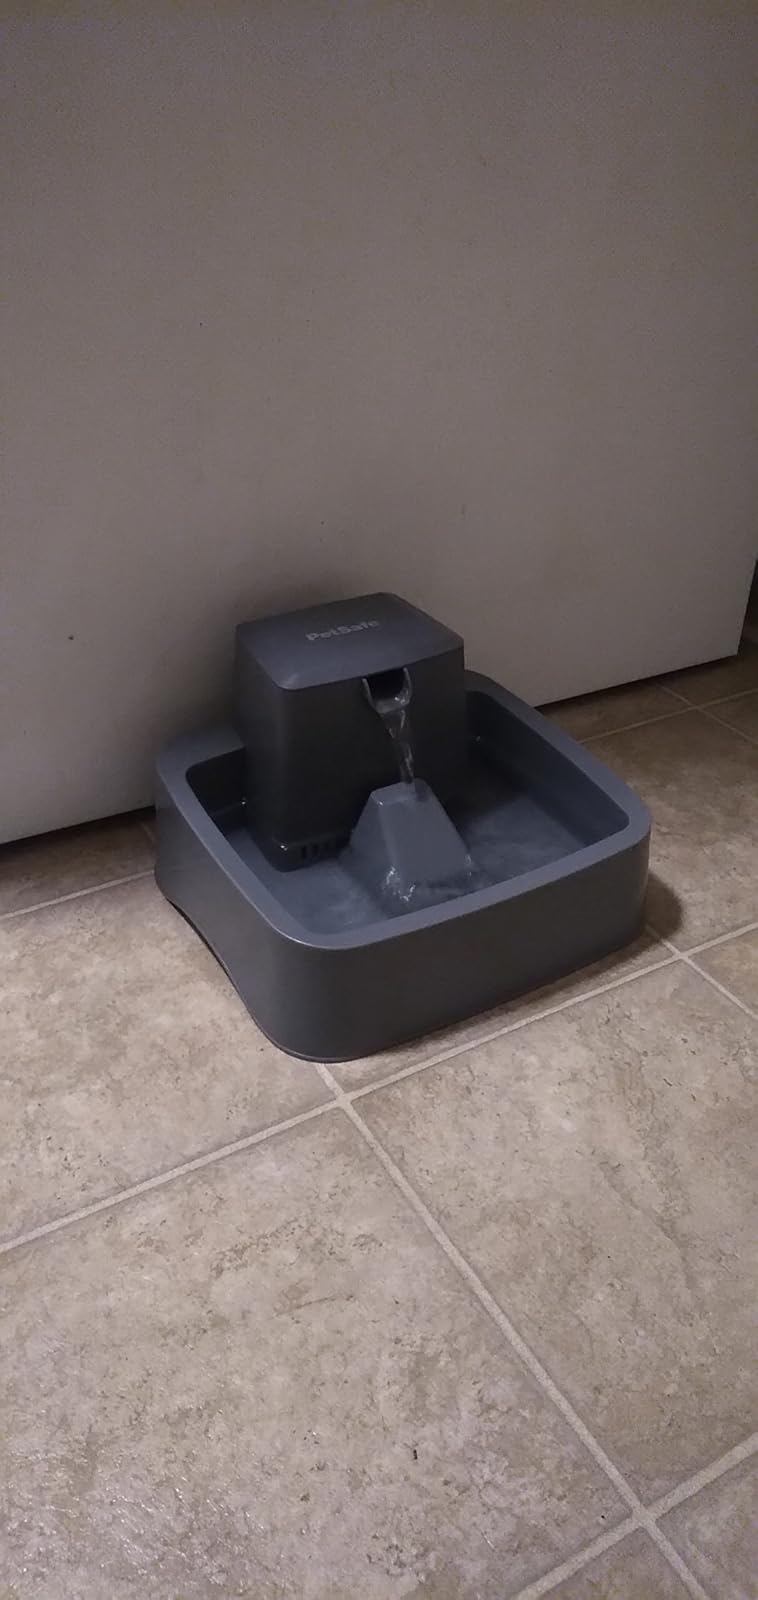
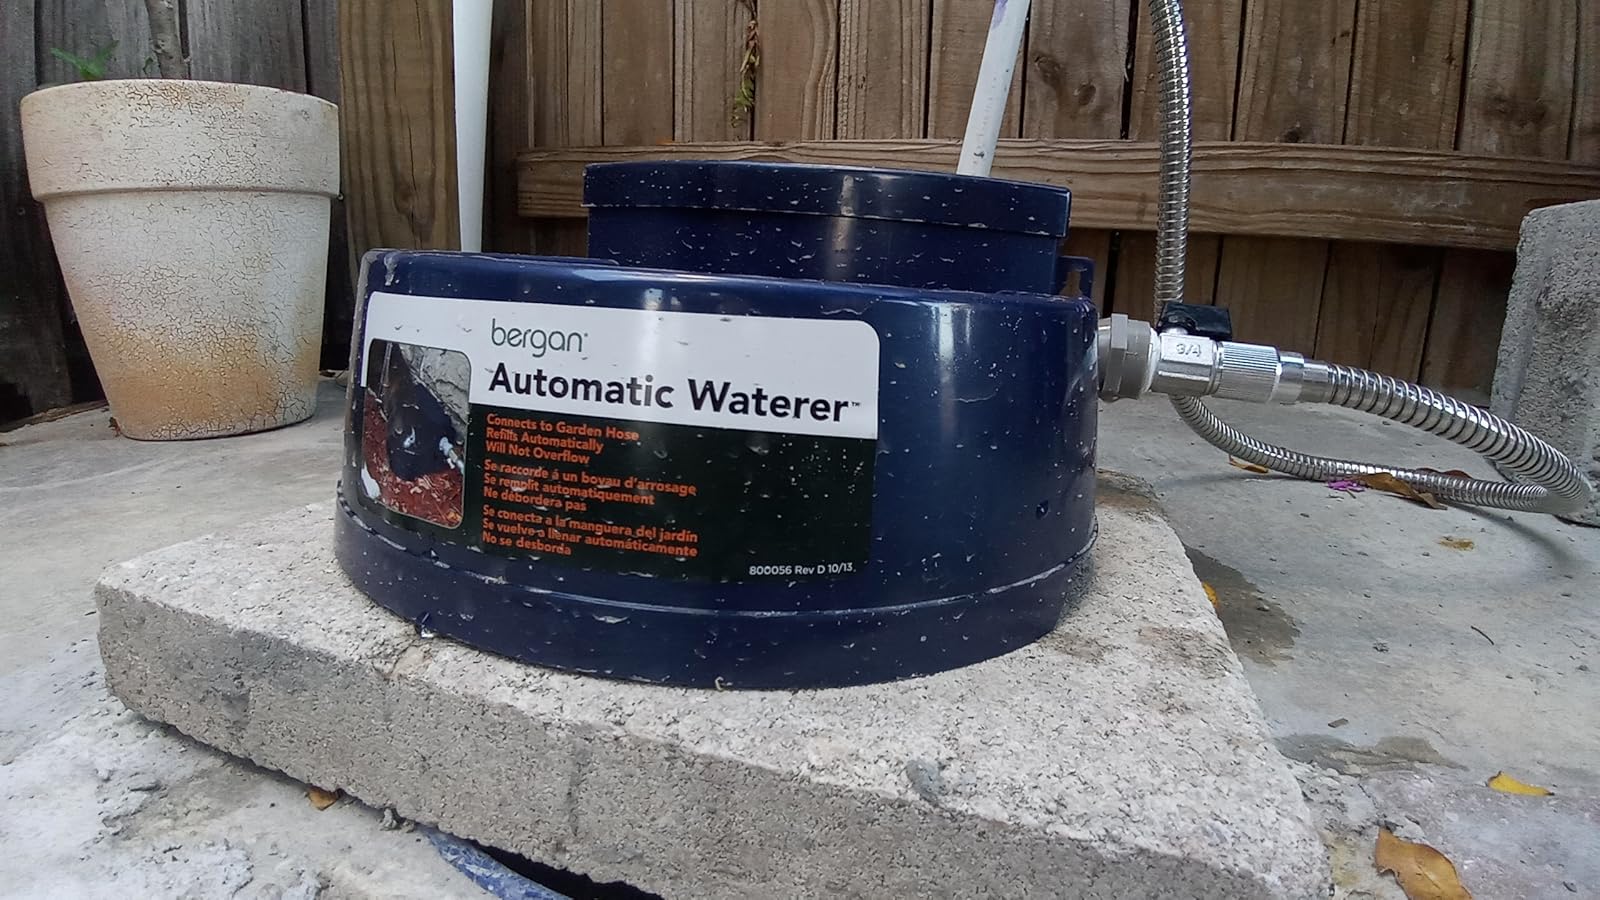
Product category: items_bowl
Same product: no